Gordon River

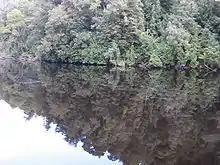
Reflections of the forest on the Gordon River.

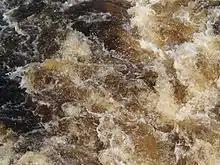
The "weak tea" coloured water of the Gordon River.

The Gordon River rises below Mount Hobhouse in the Franklin-Gordon Wild Rivers National Park draining the eastern slopes of the King William Range. The river flows generally south and to the west of the Gordon Range before flowing west through the Gordon Gap and spilling into Lake Gordon, an impounded reservoir created by damming the Gordon at the Gordon Dam. Together with water fed from Lake Pedder, the principal purpose of the reservoir is for generation of hydro-electricity at the Gordon Power Station.